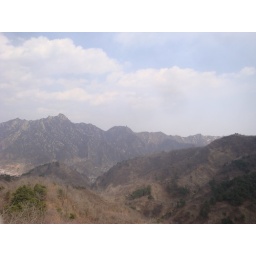
A picture of the great wall weaving across mountain peaks in the distance.